Pierre-Denis Plumier

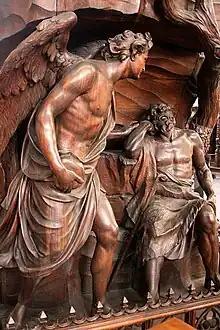
Pulpit (detail), Chapel Church of Brussels

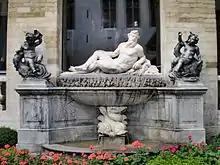
"De Schelde", Brussels Town Hall

Plumier was born in Antwerp in 1688, the son of Franciscus Puymier and Anna Schobbens. In 1699 he was apprenticed to the sculptor Louis Willemsen in Antwerp. Between 1700 and 1713 he lived first in Paris, where in 1708 he was awarded the first prize of the "Académie Royale de Peinture et de Sculpture", and then in Rome. In 1713 he returned to Brussels, where his first commission was a portrait bust of Goswin de Wynants. In the same year he made two marble works for the Marquis de Mérode-Westerlo for the castle of Enghien in the province of Hainaut: "Enlèvement de Proserpine" and "Enlèvement des Sabines". Both works are now in the Egmont Palace of Brussels.